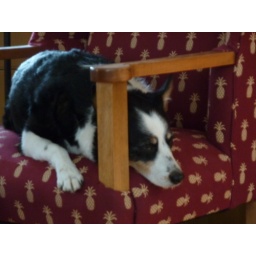
Sobe has taken to sitting in the chair by the window, listening and watching the world go by...